Fortifications of Bangkok

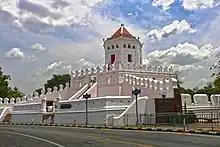
Phra Sumen Fort

Of the 63 city gates, 16 were tower gates with pointed roofs. The rest were simple doors in the wall. All the gates bore enchantments warding off evil spirits, except for the gate known as Pratu Phi ("Ghost Gate"), which was used to transport dead bodies out of the city. The Ghost Gate was left unenchanted in order to allow the spirits of the dead to pass. To prevent evil spirits entering, it was situated in the direct line of sight of the Emerald Buddha, enshrined on the other side of the city in the royal temple of Wat Phra Kaew.